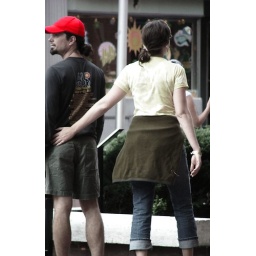
man in red hat